Kevin Porter (ice hockey)

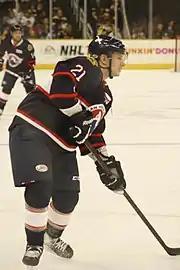
Porter at the 2013 AHL All-Star Game.

In the 2008–09 season, Porter made the Coyotes opening season roster and made his NHL debut in a 3–1 win against the Columbus Blue Jackets on October 11, 2008, picking up an assist, his first NHL point. Porter scored his first career NHL goal on October 30, 2008, in a 4–1 victory over the Pittsburgh Penguins. At the turn of the year with a reduced role offensively, Porter was assigned by the Coyotes to the AHL for the majority of the remaining season and developed a scoring touch to lead the Rampage in Plus/minus (+7). He finished his first professional season with 5 goals for 10 points in 34 games with the Coyotes.